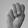
ASL letter: M